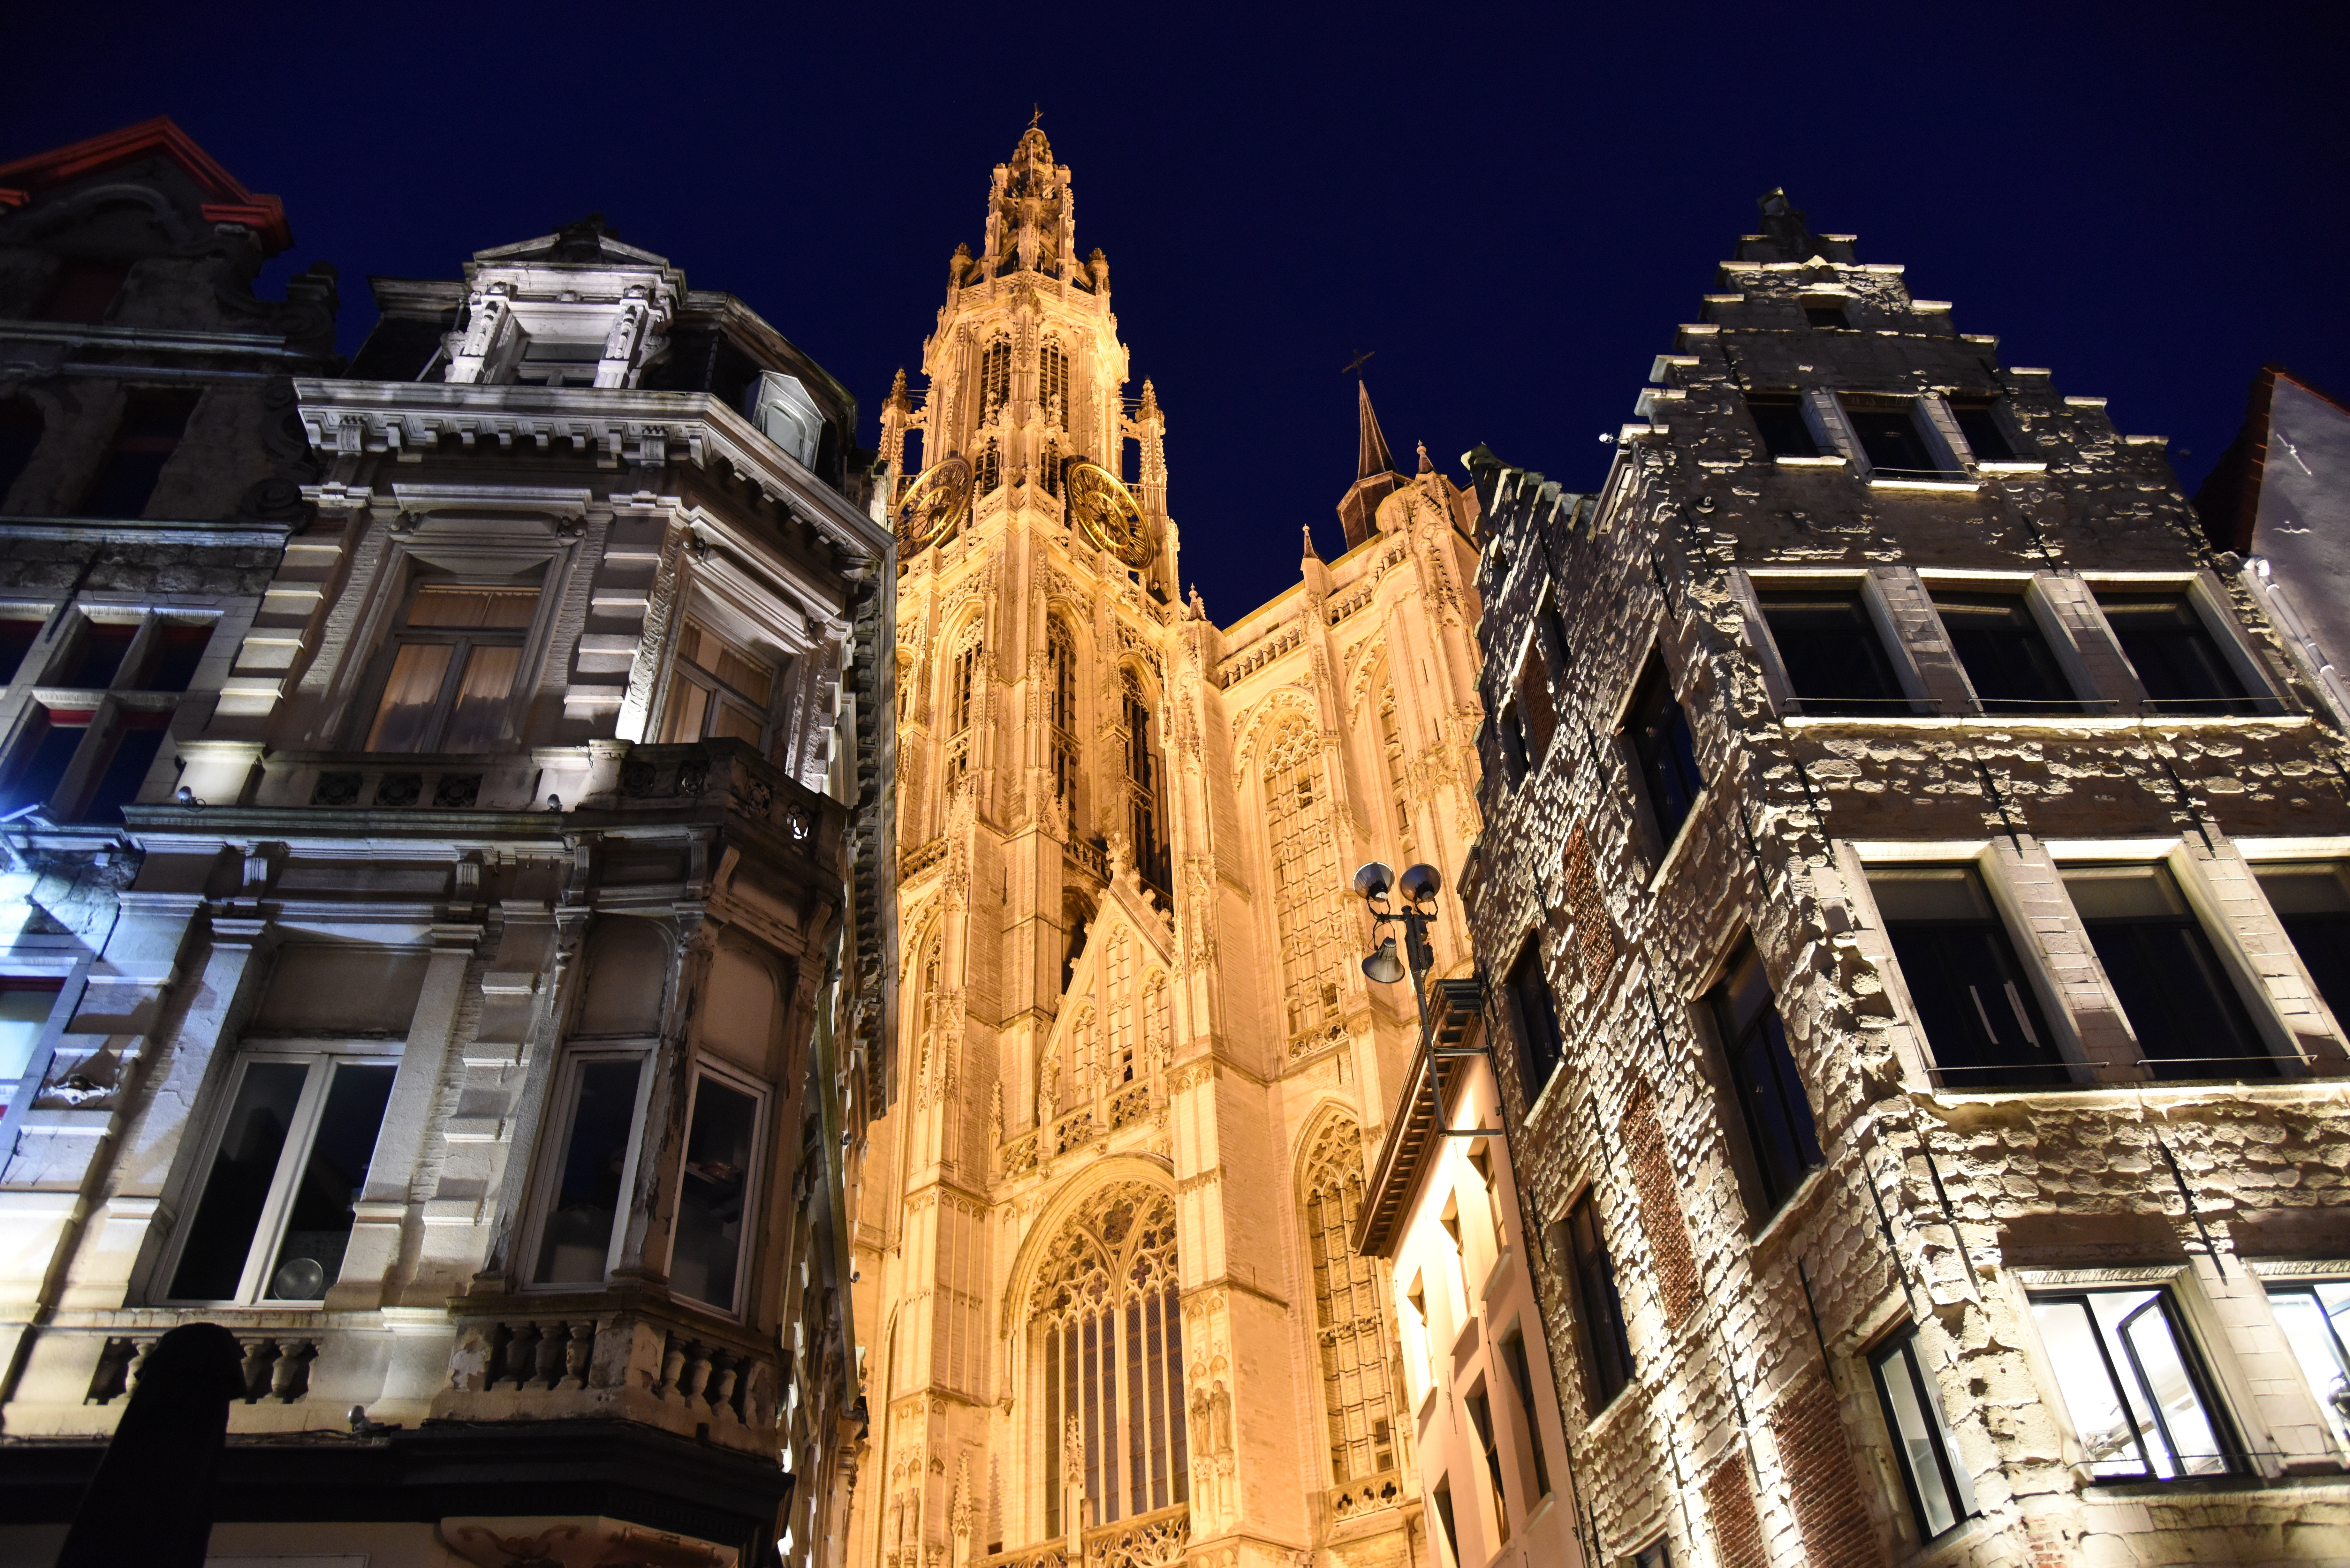
architecture, night, building, city, skyscraper, cityscape, tower, landmark, facade, church, cathedral, place of worship, places of interest, steeple, tourist attraction, antwerp, metropolis, ancient history, cathedral of our lady